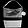
Label: Bag